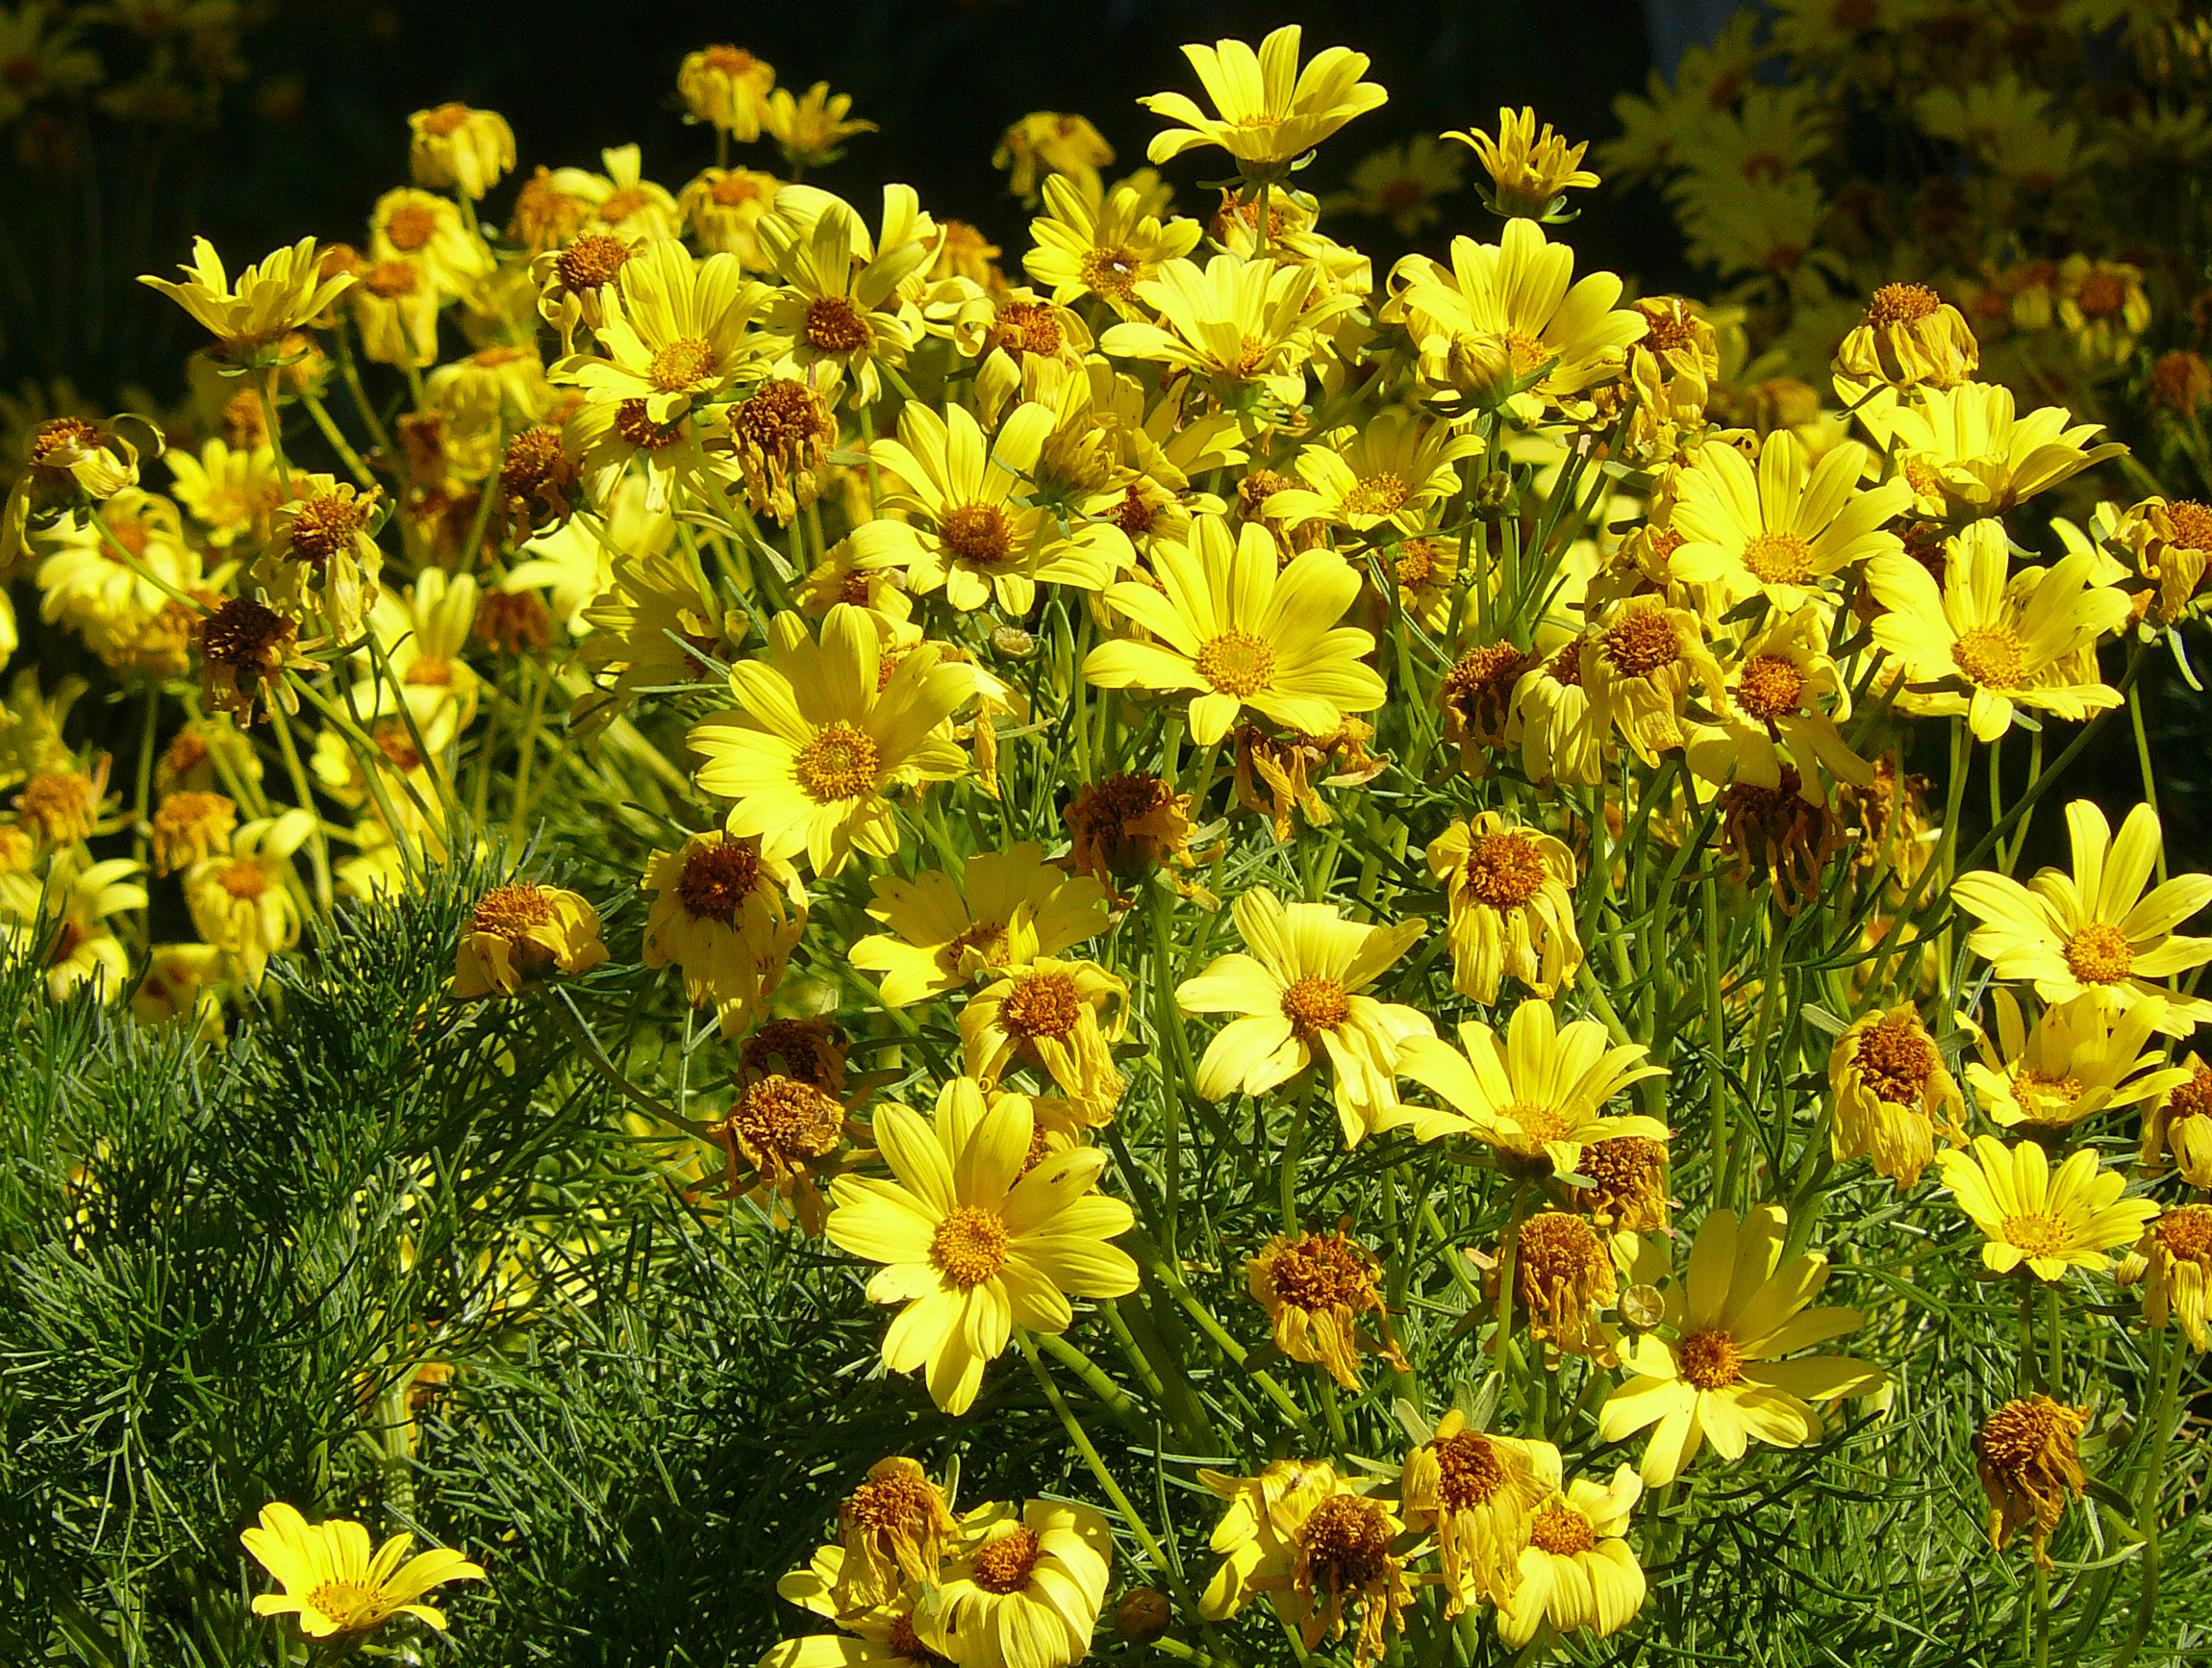
blossom, plant, meadow, flower, herb, botany, yellow, flora, wildflower, flowers, shrub, springflowers, coreopsis, flowering plant, daisy family, land plant, chamaemelum nobile, chrysanths